John Deere

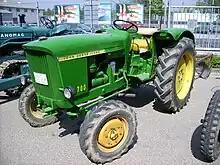
A John Deere-Lanz "700" tractor

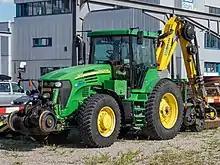
John Deere 7920 used by a track construction company

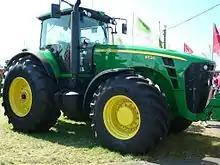
The John Deere 8530

In the last months of 1958, John Deere constructed a factory in northern Rosario, Argentina. In Argentina, the make was managed by Agar Cross & Co.